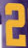
Number: 2